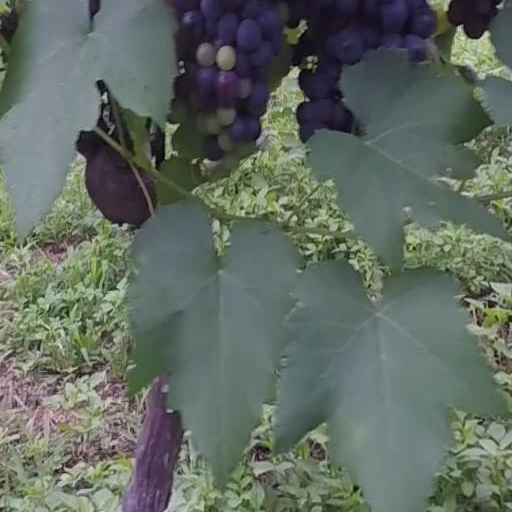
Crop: grape